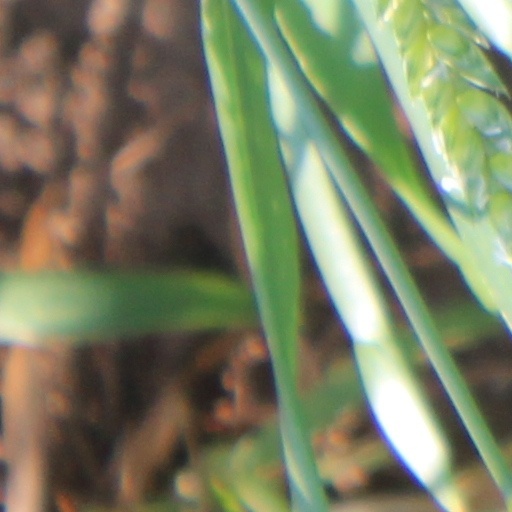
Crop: wheat